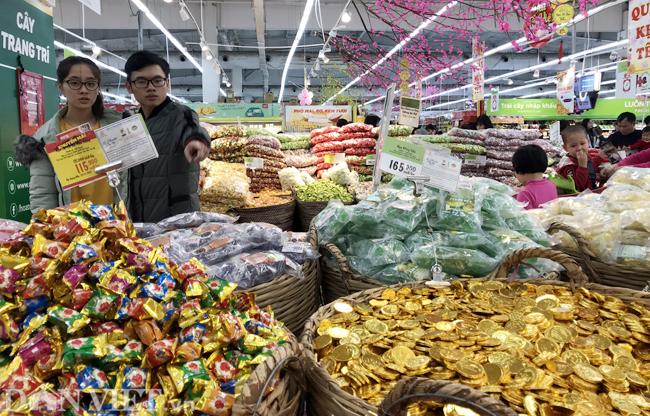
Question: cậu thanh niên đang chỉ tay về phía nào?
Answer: về phía thúng đựng kẹo